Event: Nepal Earthquake
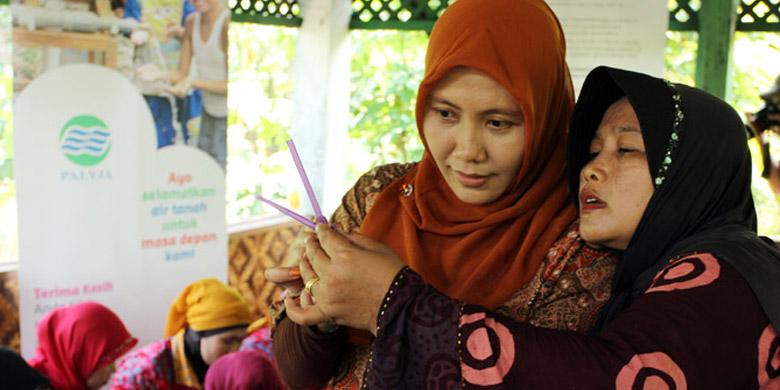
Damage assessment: no_damage